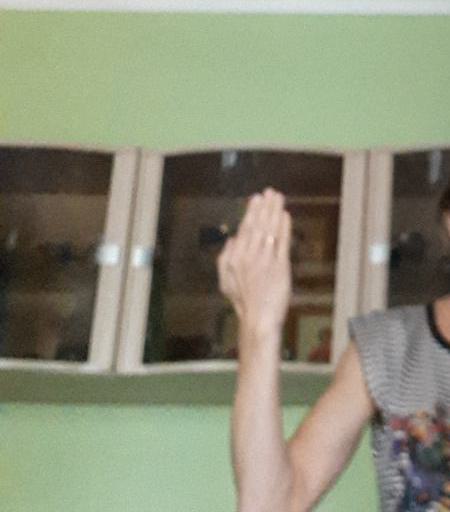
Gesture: stop_inverted